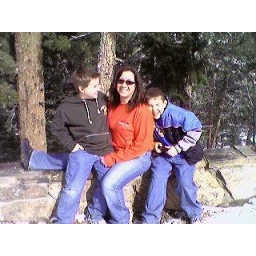
This is the boys and I in the mountains by Winter Park. It was in March of this year.